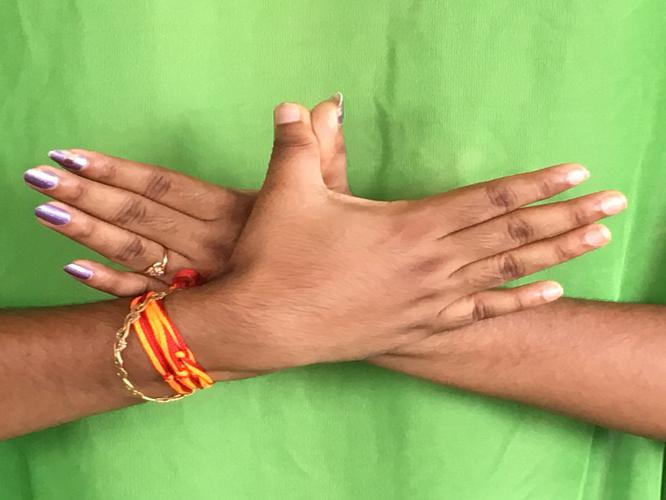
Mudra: Garuda
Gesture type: double_hand